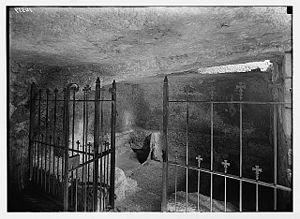
Le Golgotha ou mont du Calvaire, nommé aussi « Lieu du Crâne », était une colline située dans l'Antiquité à l'extérieur de Jérusalem, sur laquelle les Romains attachaient les condamnés à mort sur une crux commissa, en forme de T. Il est connu pour être le lieu où Jésus a été exécuté, d'après les évangiles.
Le Calvaire de Gordon est situé à Jérusalem, en dehors des murs de la ville antique et à proximité de la Porte de Damas au-dessus de la « falaise du crâne ». Depuis la fin du XIXᵉ siècle ce lieu est considéré par certains comme celui où Jésus fut crucifié, en opposition au site traditionnel du Golgotha, dont la légende dit qu'il a été identifié au IVᵉ siècle à la demande d'Hélène la mère de l'empereur Constantin Iᵉʳ.